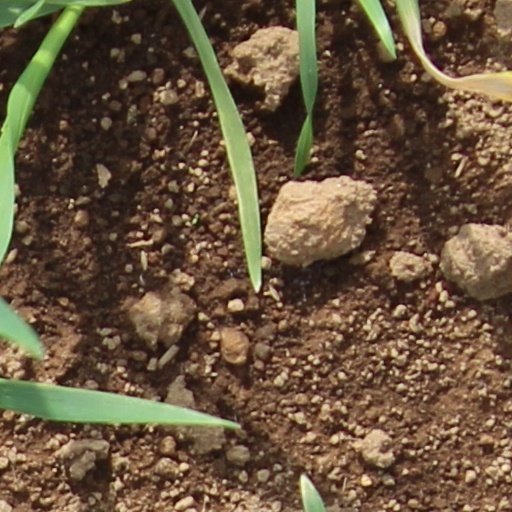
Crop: wheat